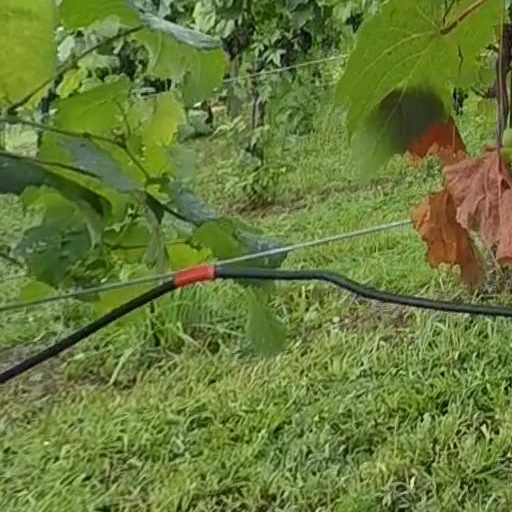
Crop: grape